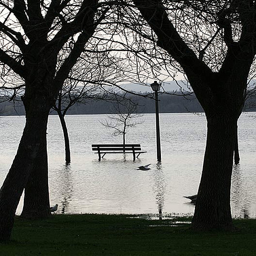
A bench sits between two trees in a flooded area.
A tree and a wooden bench in the water.
a flooded park bench and light pole behind a cluster of trees
A bench sitting in the middle of a flooded park.
A park bench sitting in a water flooded field.